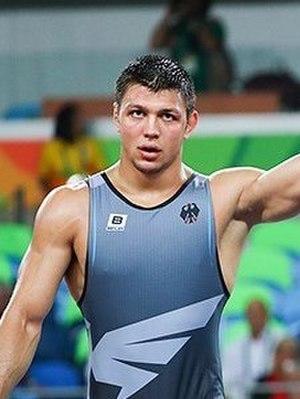
Denis Maksymilian Kudla est un lutteur gréco-romain allemand né le 24 décembre 1994 à Racibórz.